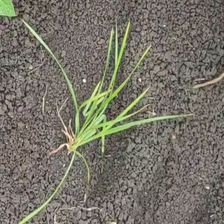
Weed species: Lavhala_(Cyperus_Rotundus)